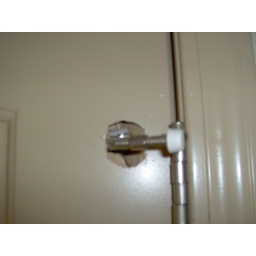
Hole in the door to the toilet area in the master bathroom.